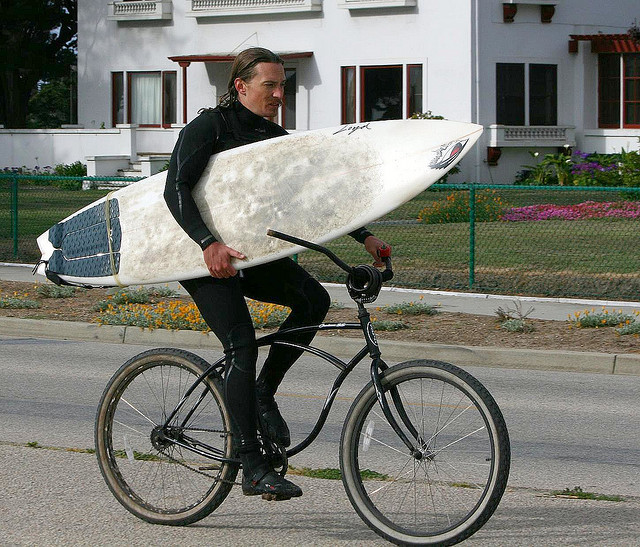
user: Given an image and a question. Answer the question in a short answer. Question: Where is the man going? Short Answer:
assistant: to beach